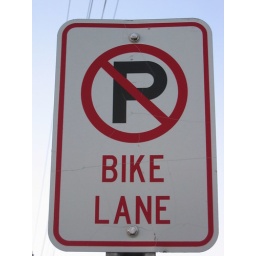
No Parking/Bike Lane sign indicating the 1/2 mile bike lane on Marshall St. between Saginaw and Michigan in Lansing.